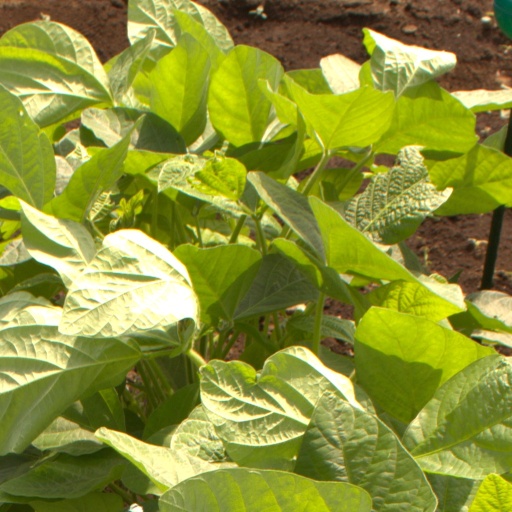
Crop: soybean